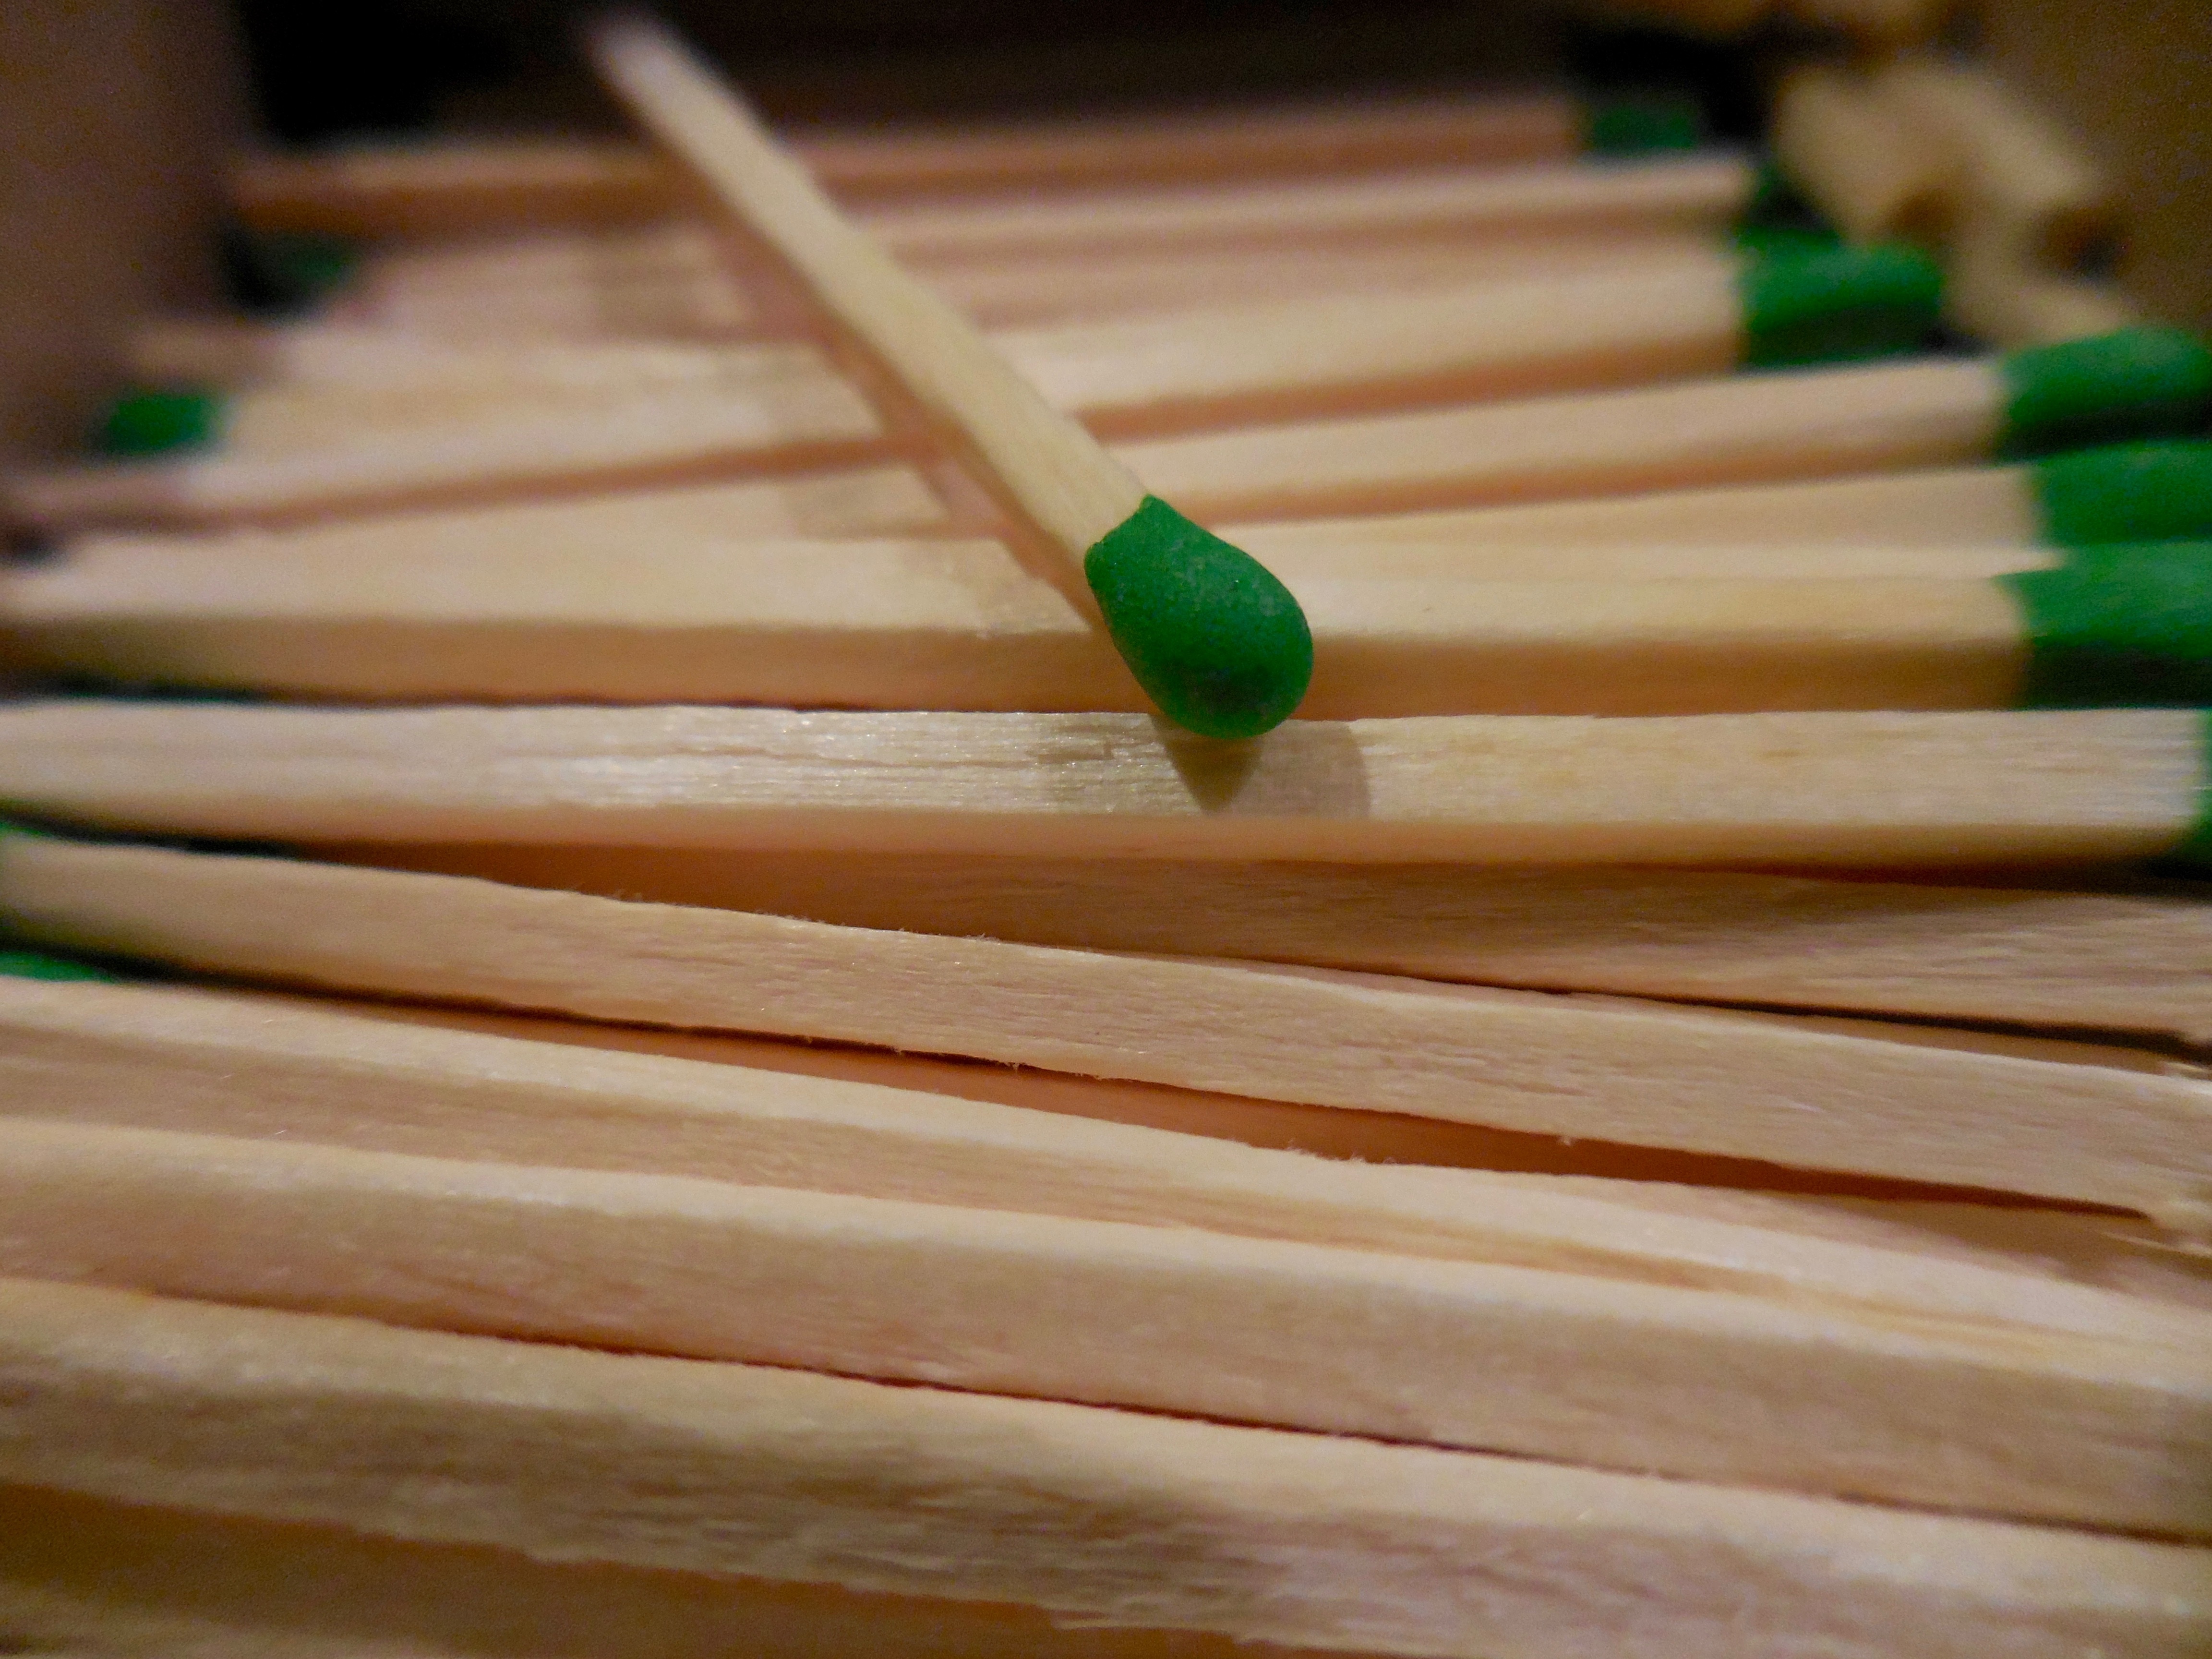
wood, food, carving, cue stick